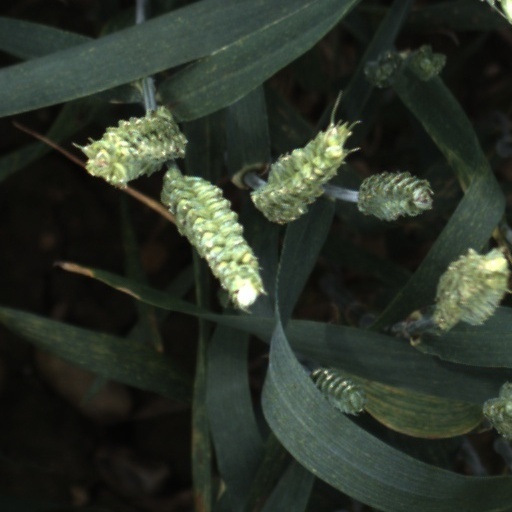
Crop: wheat